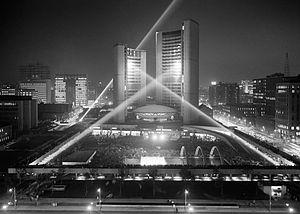
L'ouverture de l'hôtel de ville en 1965. Toronto (Ontario, Canada).
L'hôtel de ville de Toronto, Ontario, Canada est l'un des monuments les plus distinctifs de la ville, constituant le logotype de l'institution municipale. Il est le fruit de l’un des plus grands concours d'architecture jamais organisés par une ville. Le jury international composé pour l’occasion doit juger 520 projets venant de 42 pays. En 1958, le maire de Toronto, Nathan Phillips, annonce le lauréat du concours : il s’agit de Viljo Revell, un architecte finlandais basé à Helsinki. Les travaux commencent en 1961 et l’inauguration officielle a lieu quatre ans plus tard ; en même temps que celle du Nathan Phillips Square, situé aux pieds du bâtiment ; soit le 13 septembre 1965, date à laquelle il remplace l'ancien hôtel de ville de Toronto construit en 1899 et depuis, classé au patrimoine historique national canadien en 1984.